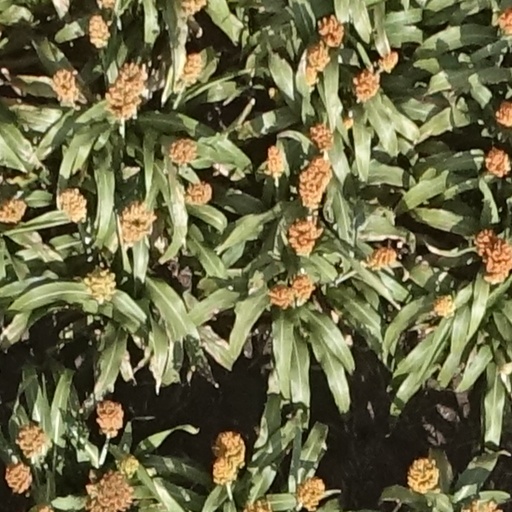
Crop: sorghum